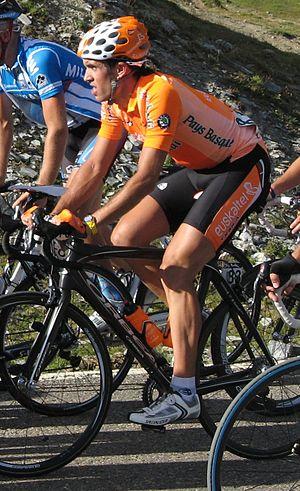
Koldo Fernández, né le 13 septembre 1981 à Vitoria-Gasteiz, est un ancien coureur cycliste espagnol. Il est passé professionnel en 2004 dans l'équipe basque Euskaltel-Euskadi avant de courir pour l'équipe Garmin-Sharp de 2012 à 2014. Il a remporté sa première victoire professionnelle sur le Tirreno-Adriatico 2007.